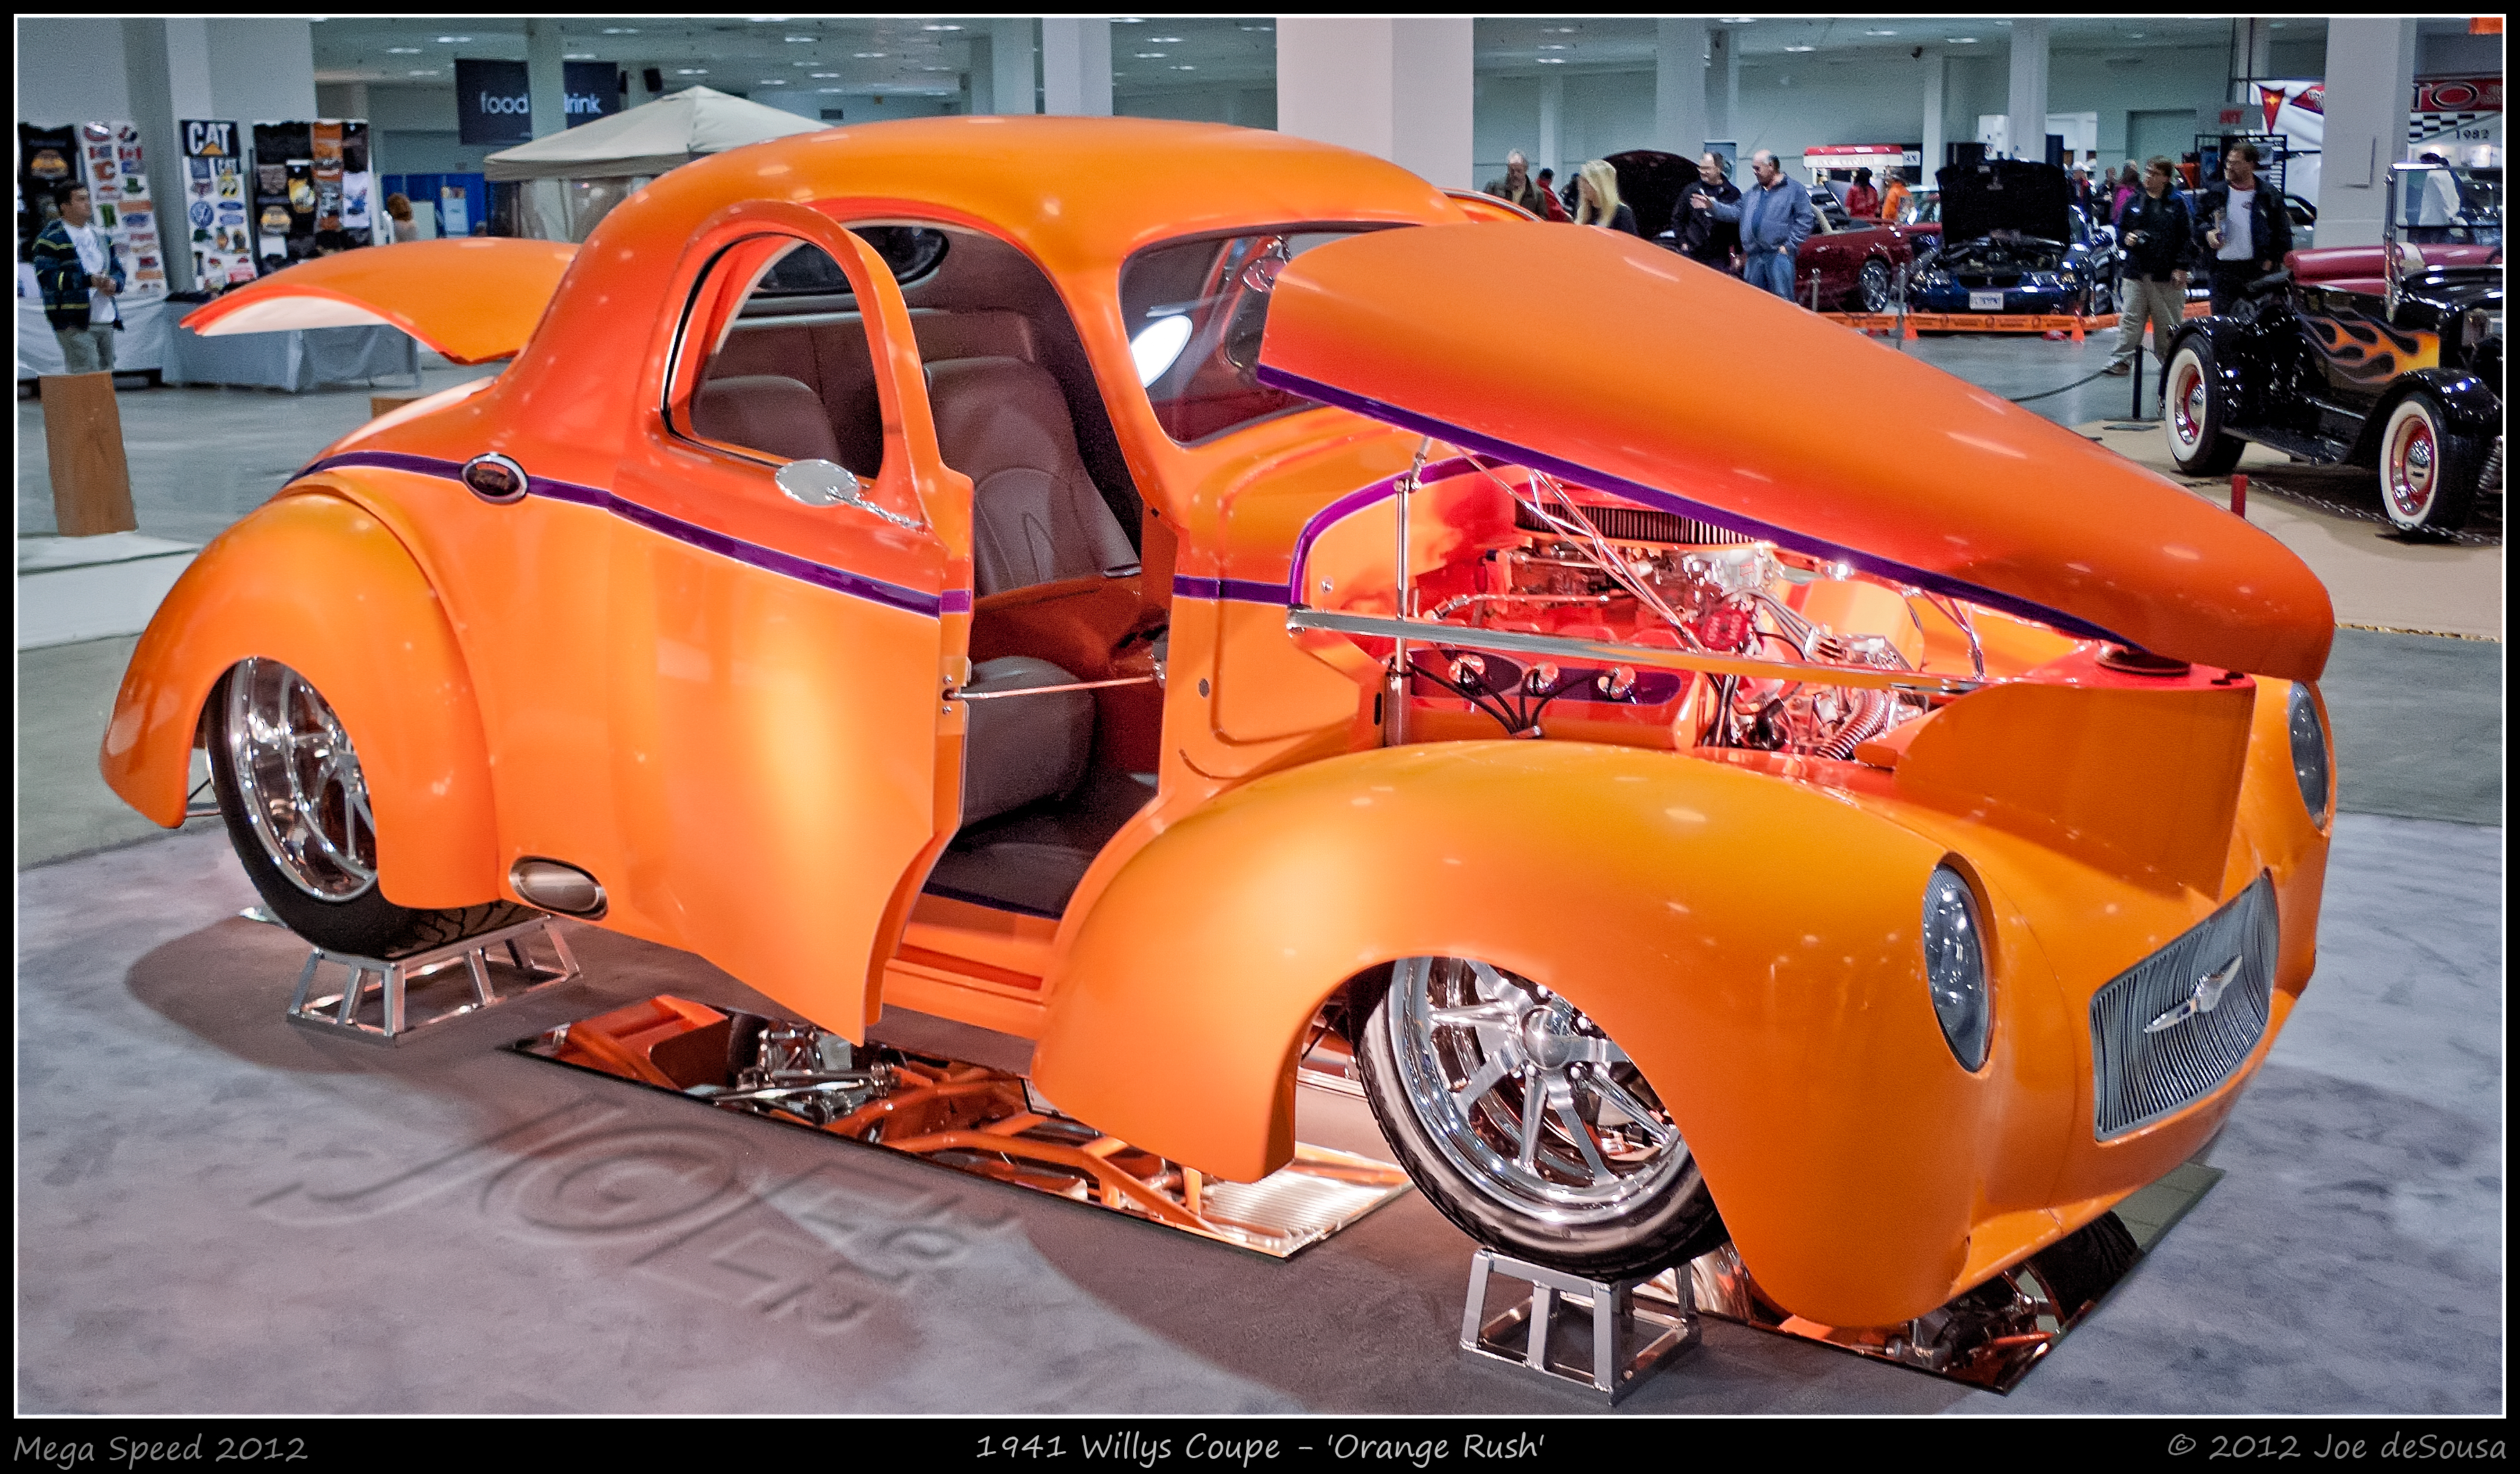
car, wheel, orange, vehicle, color, show, speed, motor vehicle, vintage car, 2012, topaz, detail, mississauga, custom, mega, nik, rush, coupe, 1941, efex, pro, viveza, willys, infocus, exhibition, antique car, hot rod, auto show, land vehicle, automobile make, automotive design, custom car